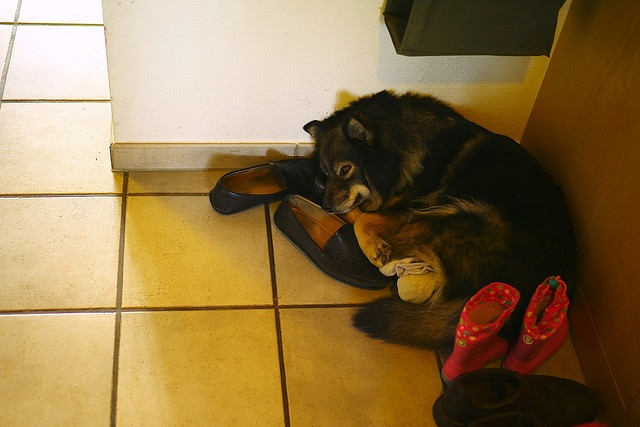
A dog laying on the floor next to a  pair of shoes.
a hairy dog lying on the shoes at a corner
a dog sitting in a corner with shoes around it.
A dog lying in a pile of shoes
A black dog laying on a pile of shoes on the floor.